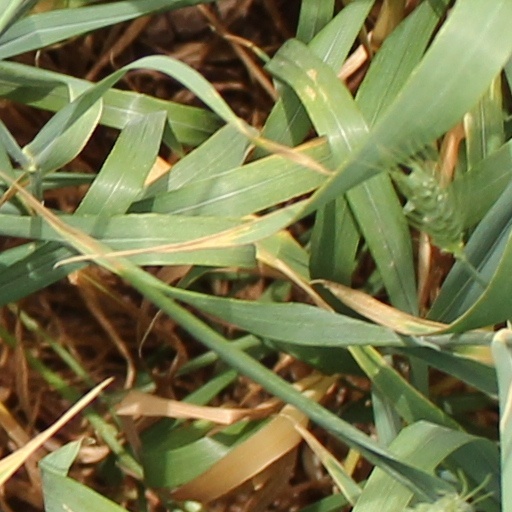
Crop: wheat